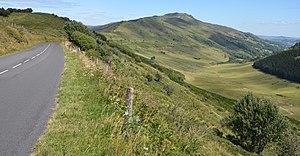
Vallée de l'Impradine et Puy de Niermont (1620 m) , Cantal, France
Le plateau du Limon est un plateau basaltique français situé dans les Monts du Cantal.